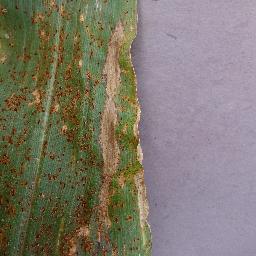
Label: Corn_(Maize)___Northern_Leaf_Blight